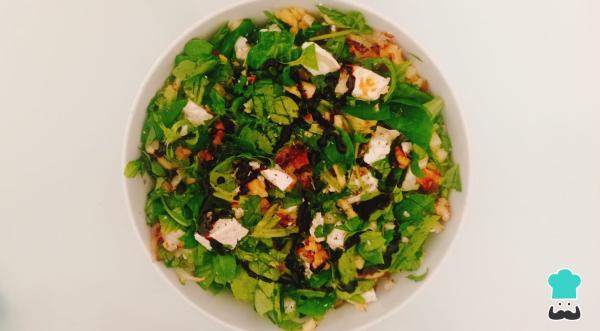
Mientras tanto, pela la manzana en dados o tiras y reserva en un bol, en el que tendrás que añadir las nueces también cortadas en trozos pequeños (tres puñados es suficiente). En este mismo recipiente añade el queso vegano cortado al gusto, los canónigos y la rúcula (en el caso de que quieras un toque más picante puedes añadir un poco más de rúcula).